Early modern warfare

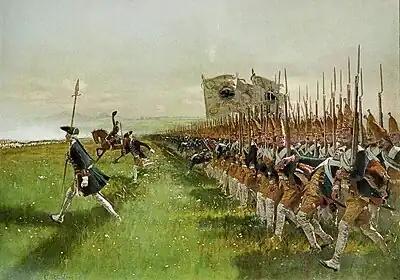
Prussian Infantry attacking in lines during the Battle of Hohenfriedberg

For example, the Thirty Years' War and the contemporary Wars of the Three Kingdoms, were the bloodiest conflicts in the history of Germany and Britain respectively before World War I. Another factor adding to bloodshed in war was the lack of a clear set of rules concerning the treatment of prisoners and non-combatants. While prisoners were usually ransomed for money or other prisoners, they were sometimes slaughtered out of hand - as at the Battle of Dungans Hill in 1647.